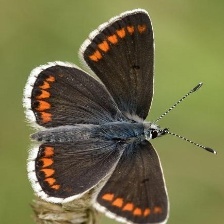
Species: BROWN ARGUS
Butterfly family (ImageNet category): lycaenid_butterfly